Military history of Argentina

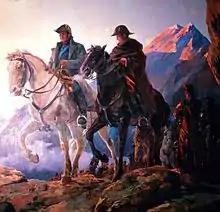
Depiction of the Crossing of the Andes, where a combined army of Argentine and Chileans invaded Chile, leading to its liberation from Spanish rule.

The May Revolution ousted the Viceroy Baltasar Hidalgo de Cisneros and replaced him with a junta, the Primera Junta. The viceroyalty was also renamed, removing the "viceroyalty" word from it, and it nominally became the United Provinces of the Río de la Plata. However, the status of the different territories that used to belong to the viceroyalty changed many times during the development of the war, as some regions would remain loyal to the former organization, others were captured or recaptured, and later they would divide into several countries.